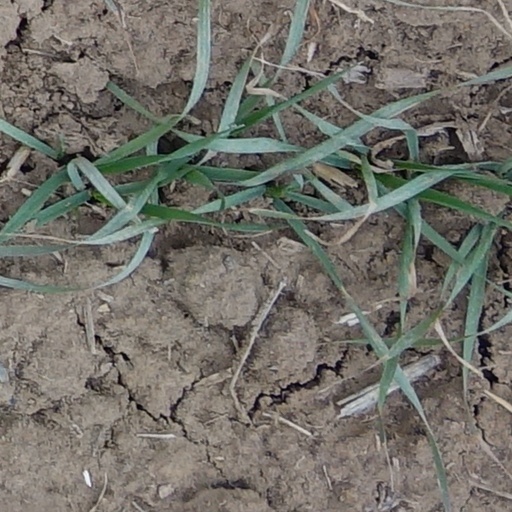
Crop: wheat